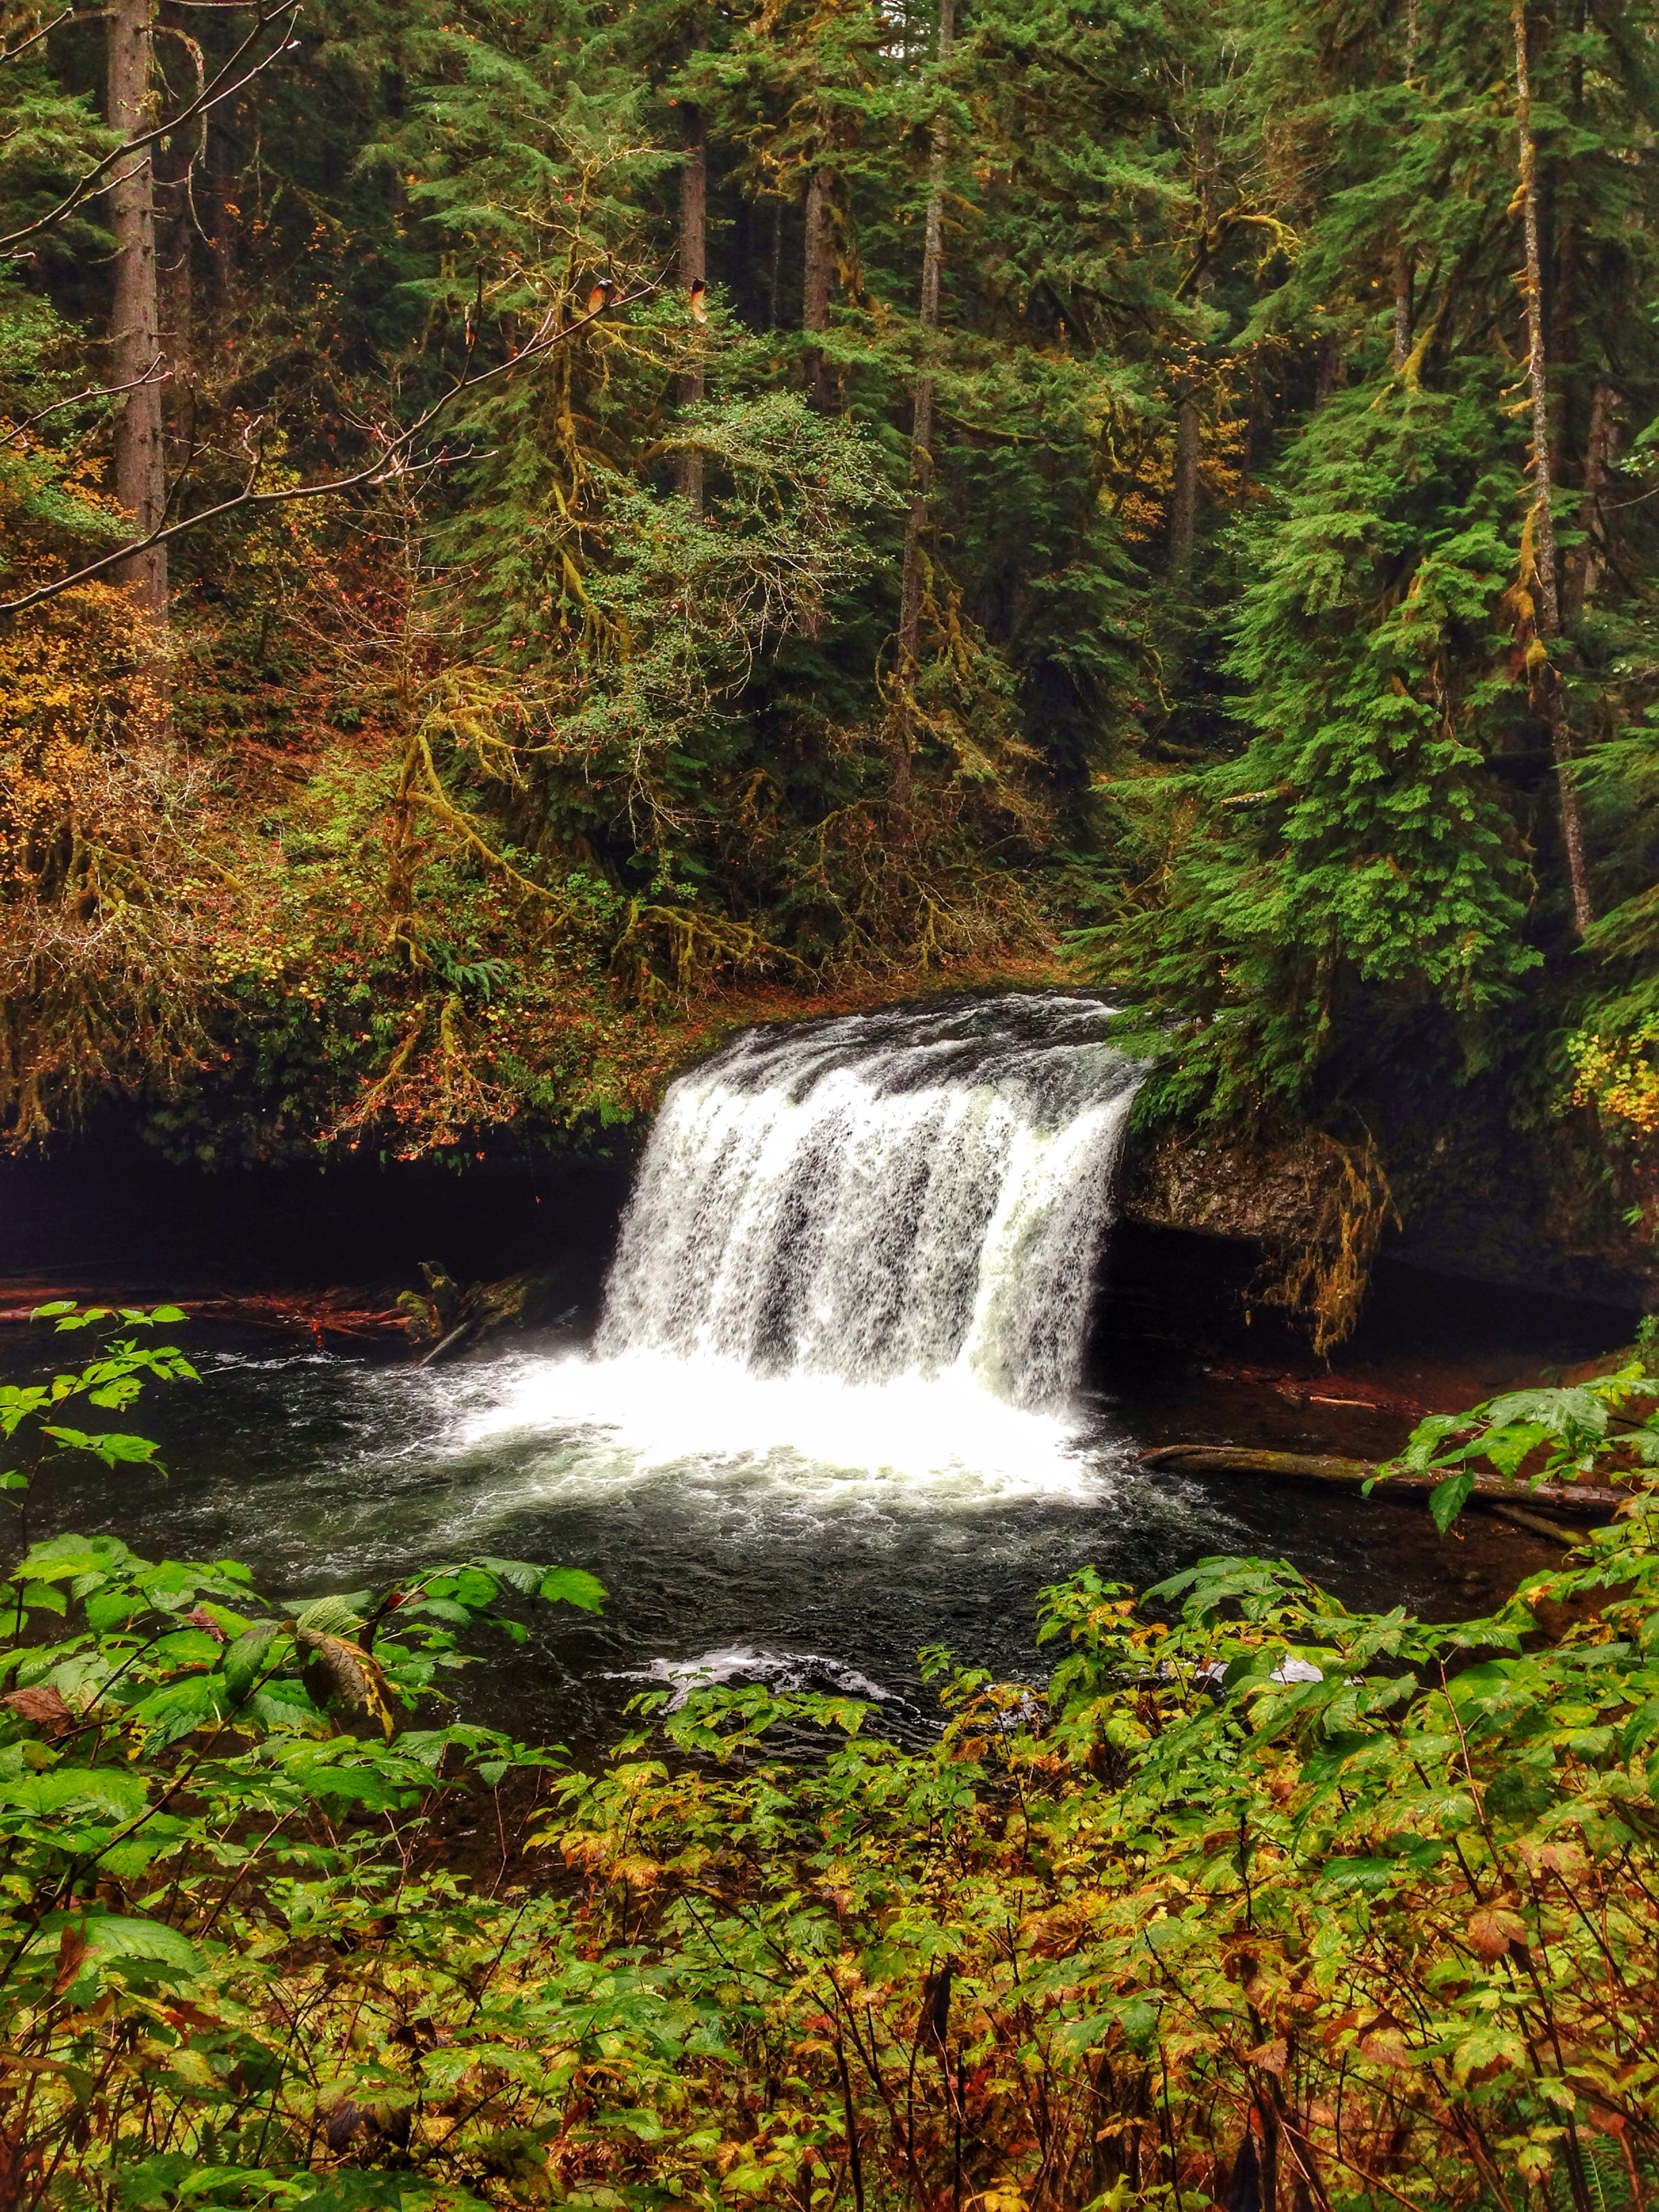
tree, water, nature, forest, waterfall, creek, wilderness, road, leaf, feet, river, stream, finger, high, jungle, autumn, season, body of water, rainforest, falls, tall, mini, wasserfall, county, upper, images, woodland, habitat, water feature, watercourse, oregon, butte, ian, sane, marion, 26, crooker, state park, old growth forest, natural environment